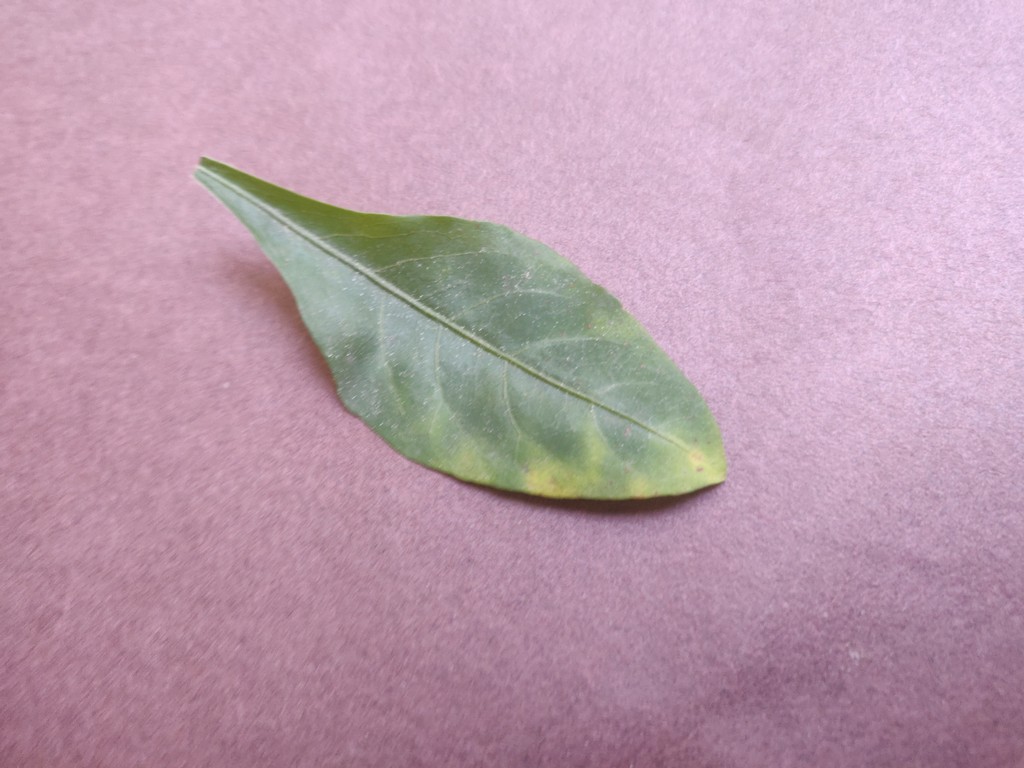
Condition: Unhealthy
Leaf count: single
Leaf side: front